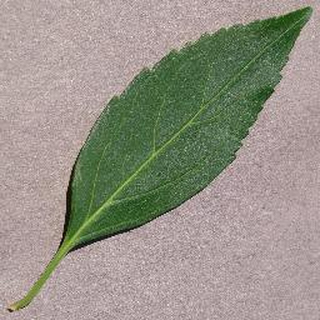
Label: healthy_cherry